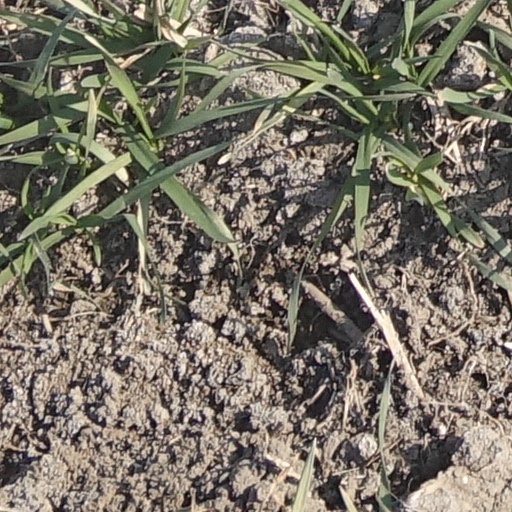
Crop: wheat